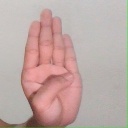
अक्षर: ब